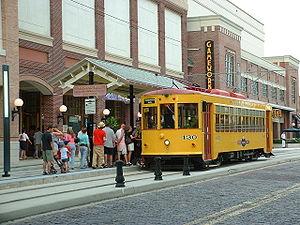
Le tramway de Tampa est la ligne de tramways touristiques de la ville de Tampa, aux États-Unis. Il a ouvert le 19 octobre 2002, avec un premier tronçon de 3,86 km de long. Le 19 décembre 2010, une extension de 0,54 km s'est ajoutée à la ligne existante.